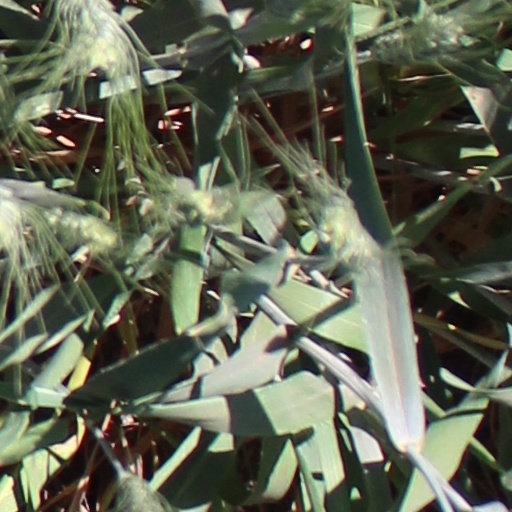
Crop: wheat